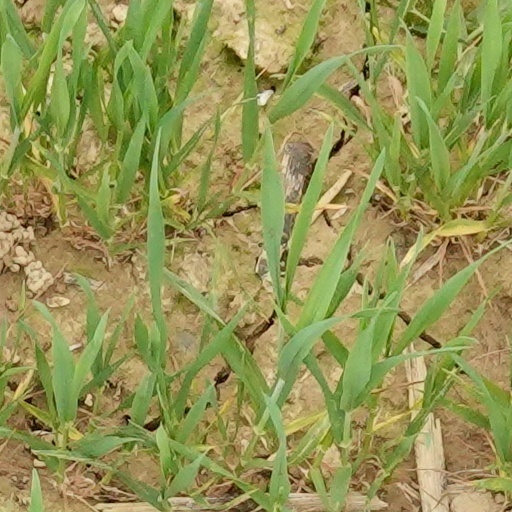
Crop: wheat